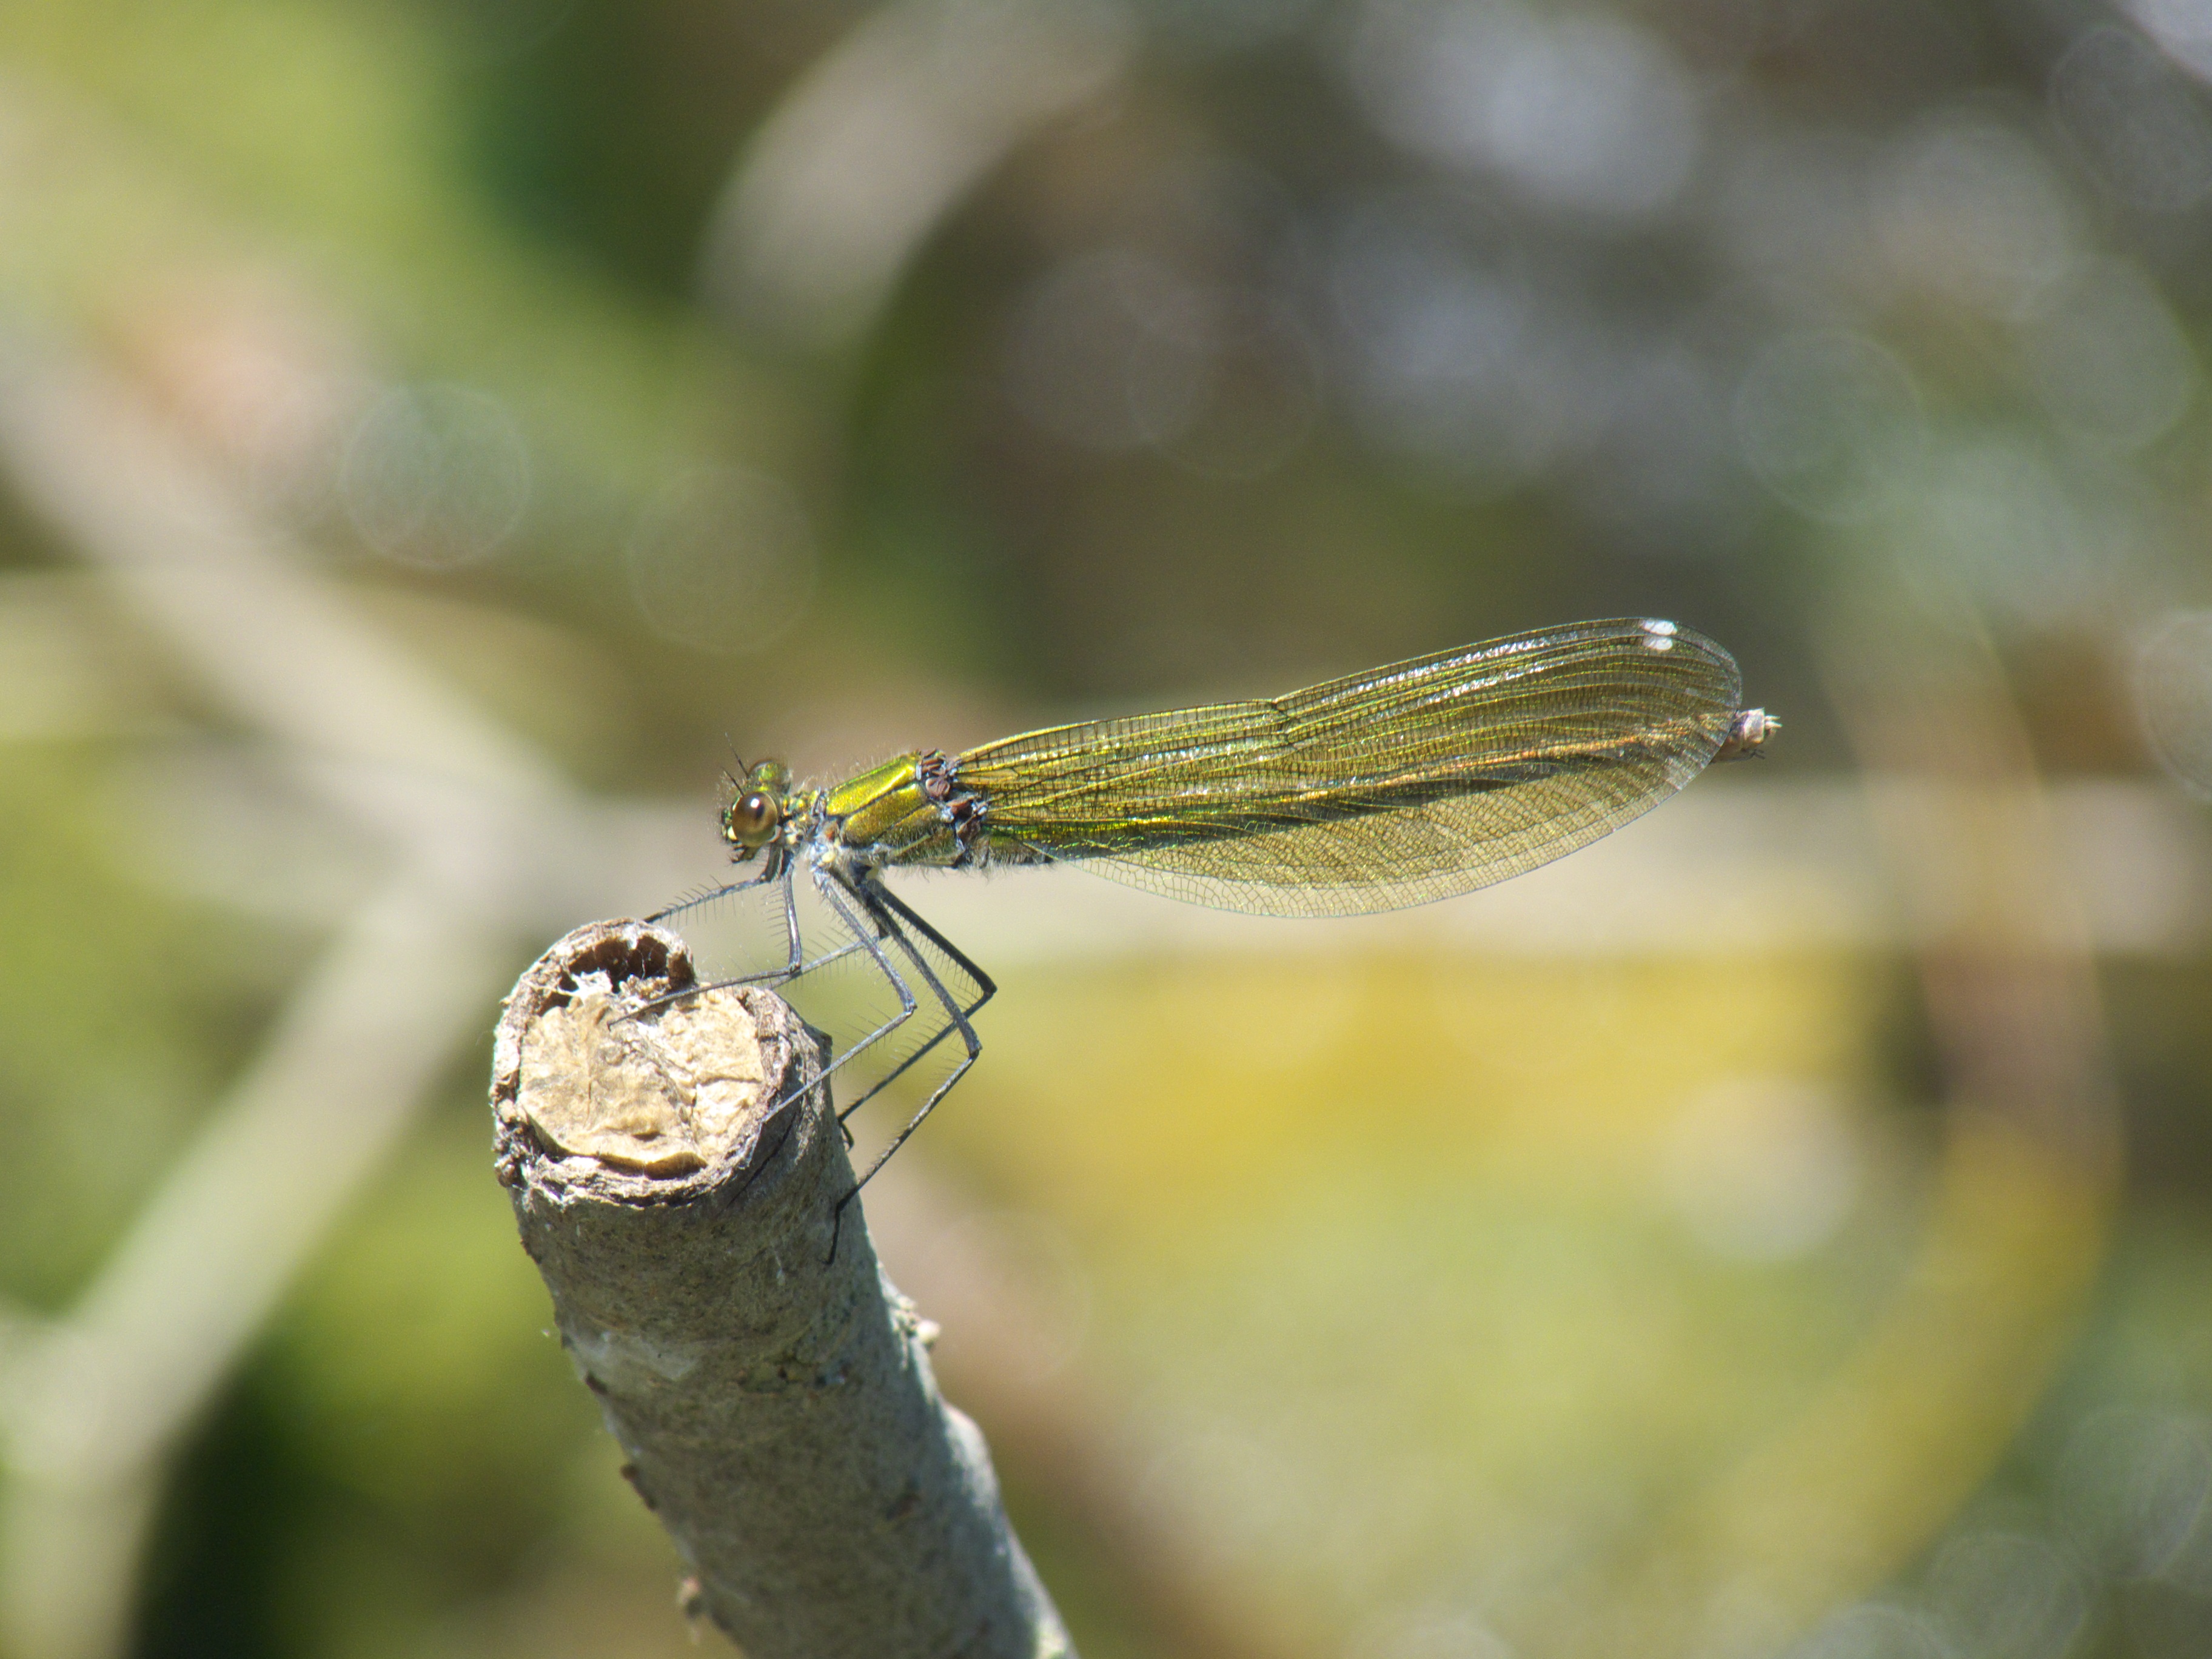
nature, wing, photography, lake, animal, flying, fly, wildlife, wild, green, insect, bug, fauna, invertebrate, close up, wings, dragonfly, damselfly, macro photography, arthropod, dragonflies and damseflies, net winged insects